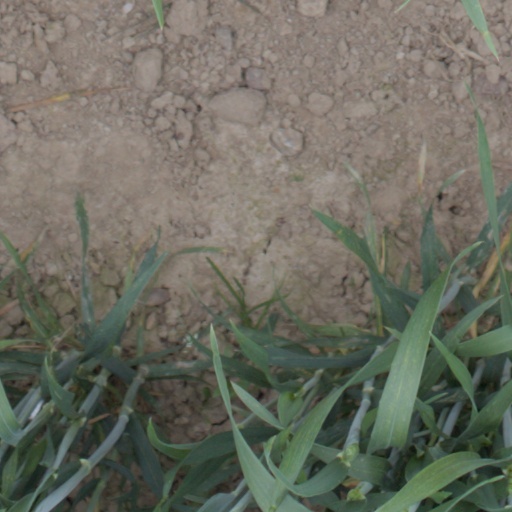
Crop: wheat